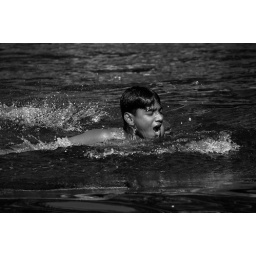
fish in water